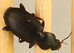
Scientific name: Calathus advena
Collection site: Rocky Mountains NEON (RMNP), plot RMNP_014